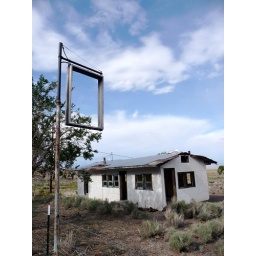
Abandoned sign outside an abandoned house in Warm Springs